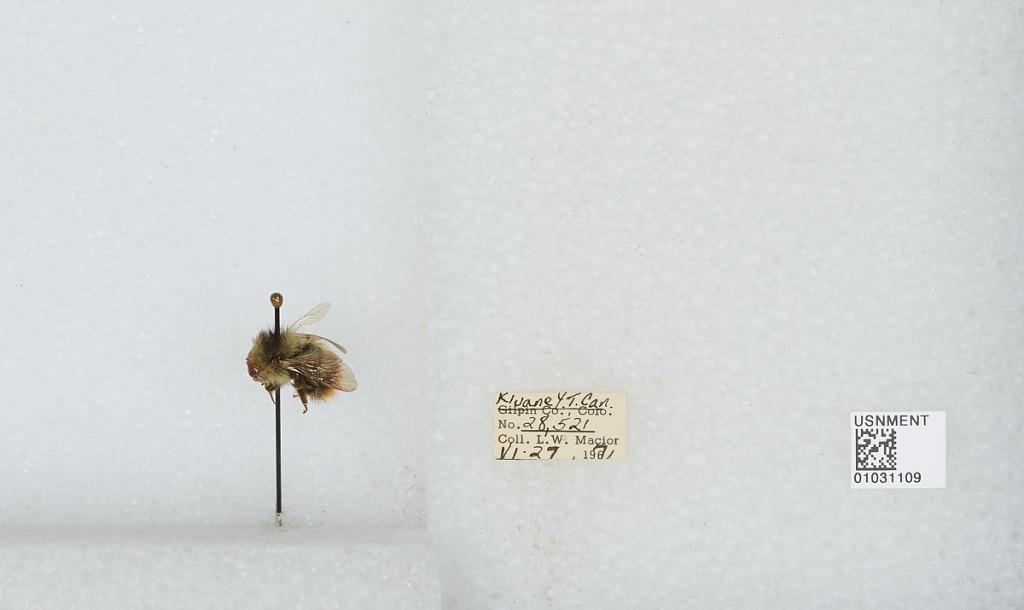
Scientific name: Bombus (Pyrobombus) mixtus Cresson
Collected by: L. Macior
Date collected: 1971-6-27
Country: Canada
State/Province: Yukon Territory
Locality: Kluane
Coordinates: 60.75, -139.5